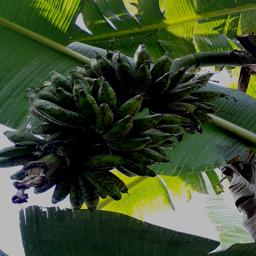
Label: BANANA FRUIT- SCARRING BEETLE